Alarm Call

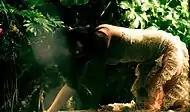
Björk in the jungle in the "Alarm Call" music video

The first music video for "Alarm Call" was directed by Paul White from Me Company, the design firm that produced the artwork of "Homogenic", "Debut" and "Post", and their respective singles, and it featured Björk in a similar dress to the one featured on the "Homogenic" album cover along with a dance scene in the Los Angeles subway system.